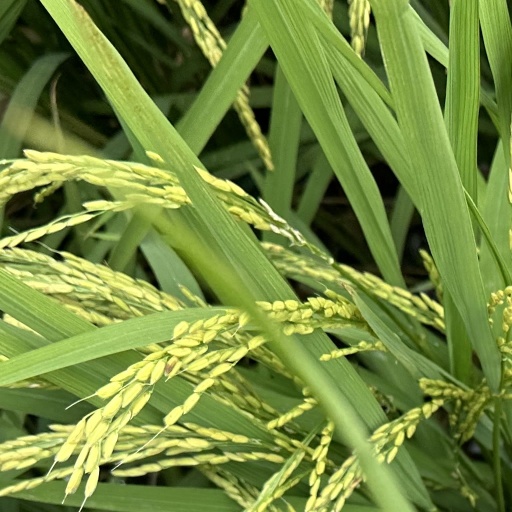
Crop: rice